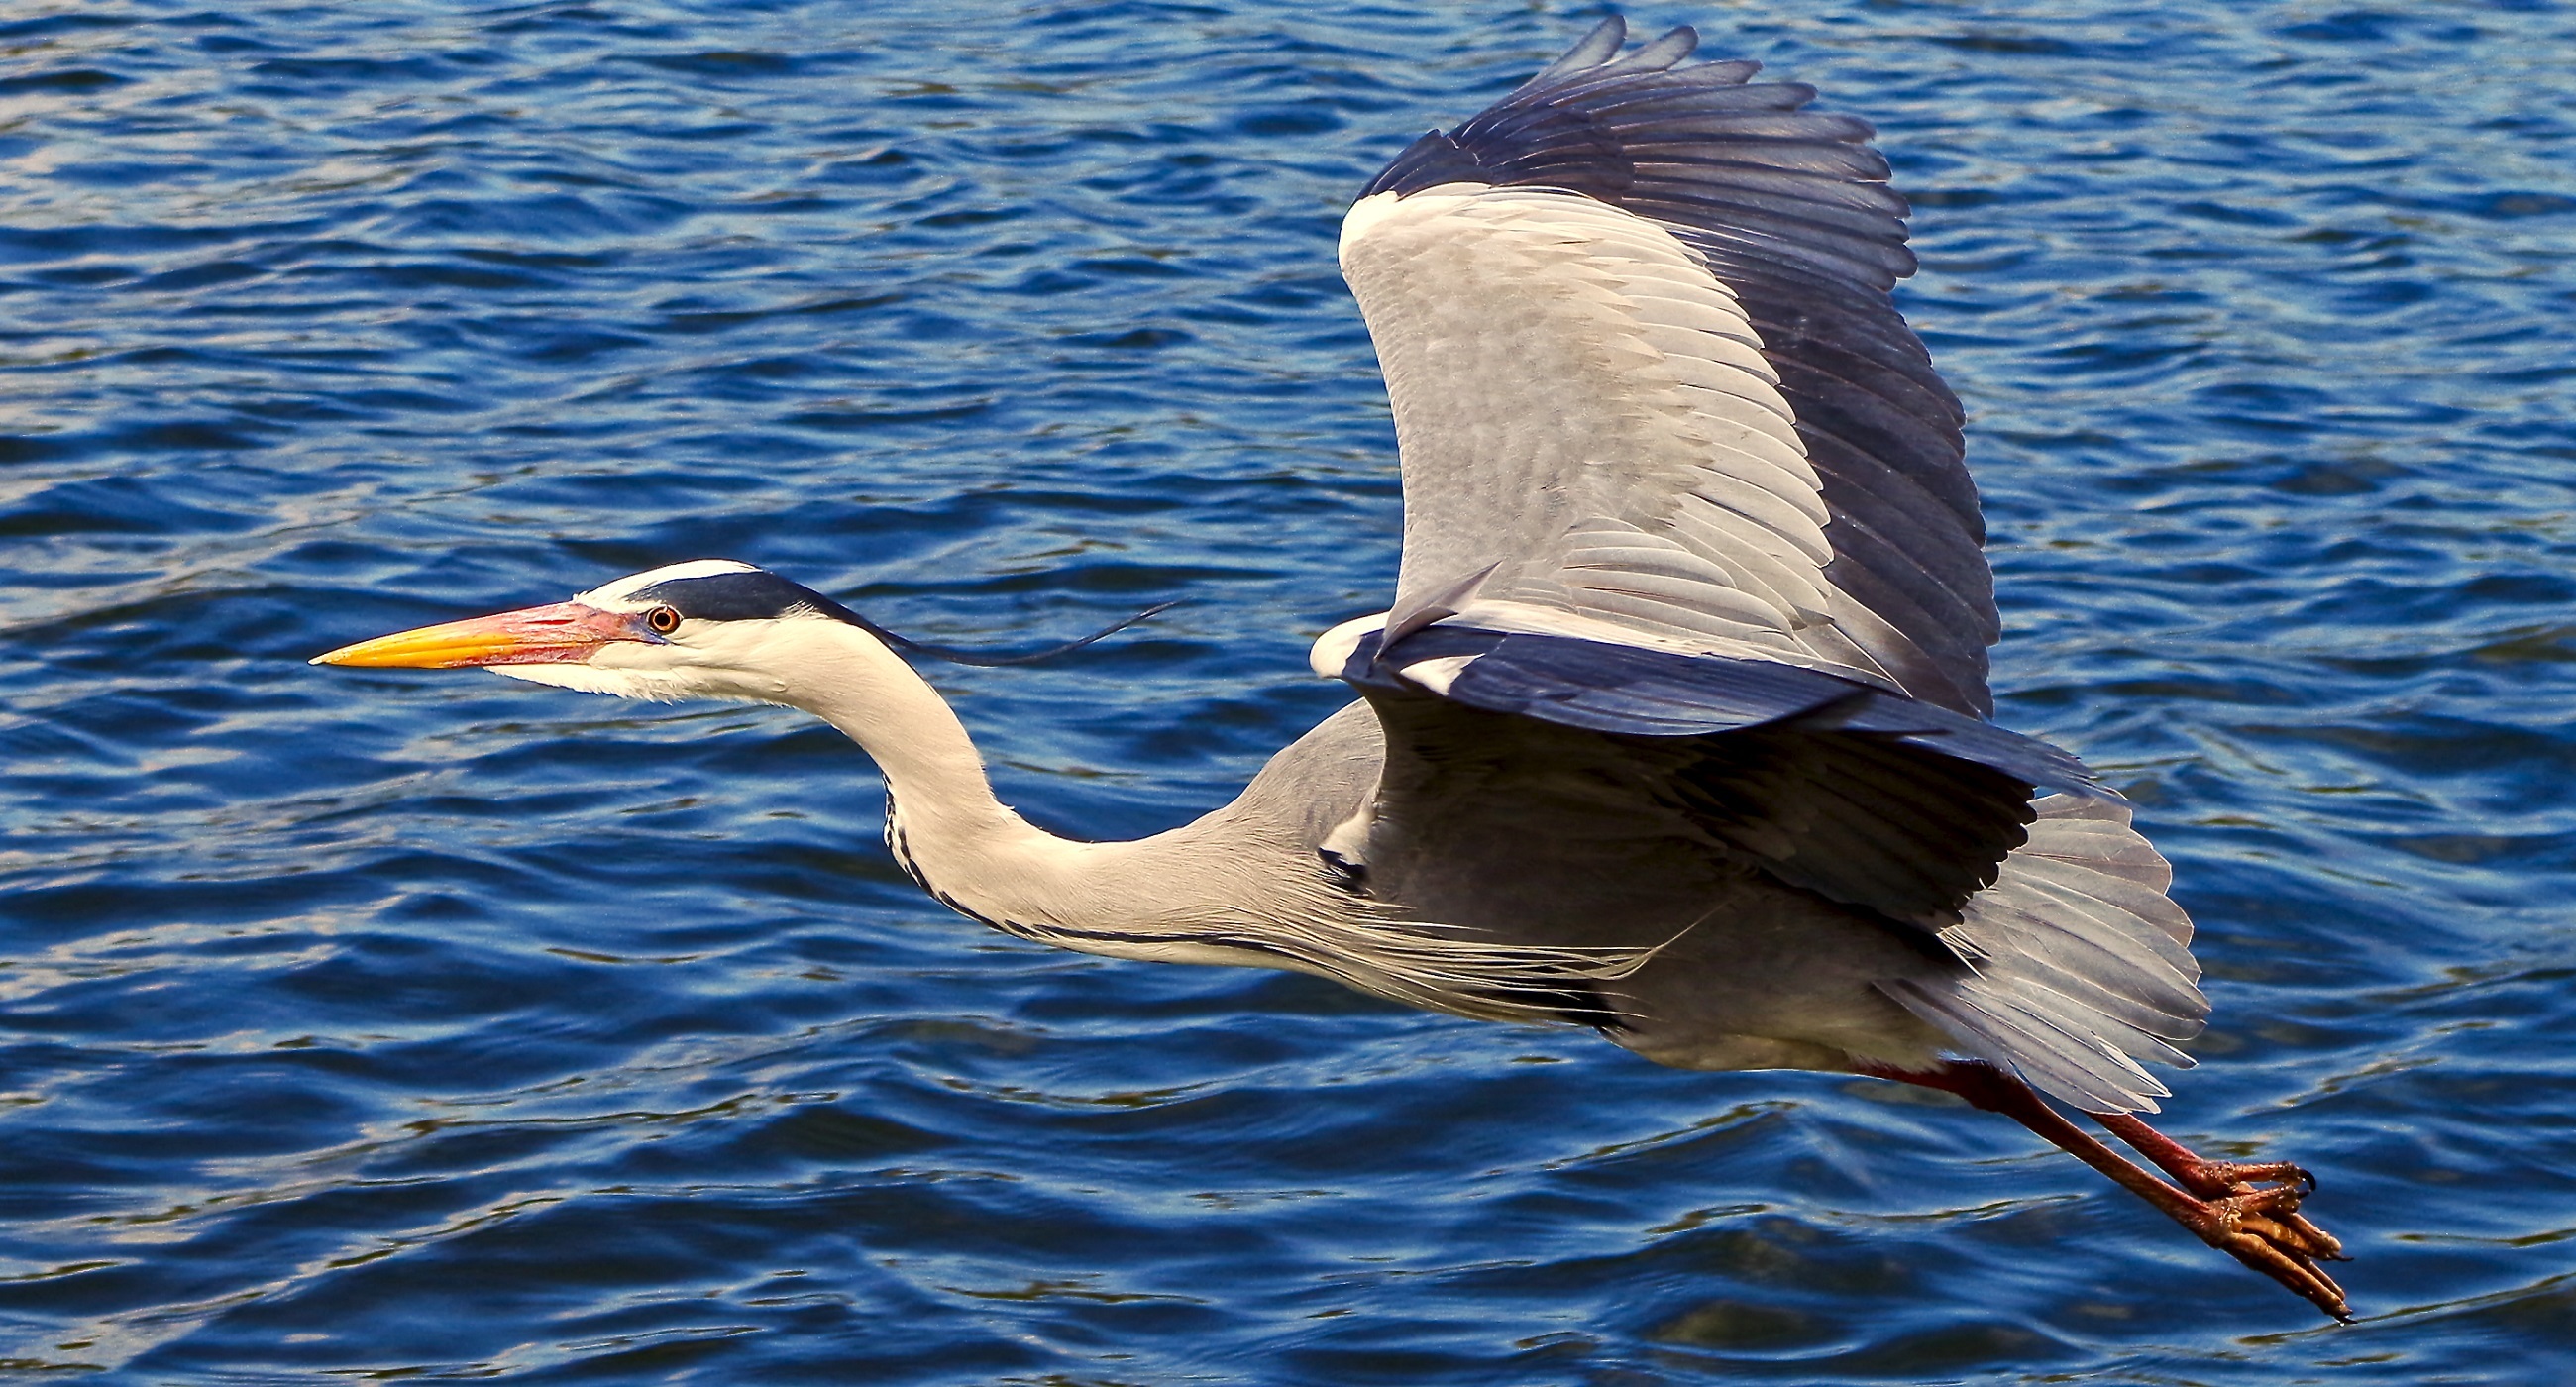
sea, water, nature, ocean, bird, wing, pelican, seabird, flying, wildlife, beak, flight, gray, swan, wings, vertebrate, water bird, grey heron, seaduck